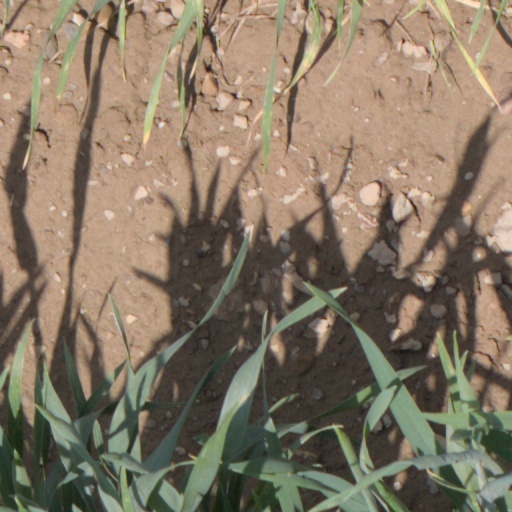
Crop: wheat